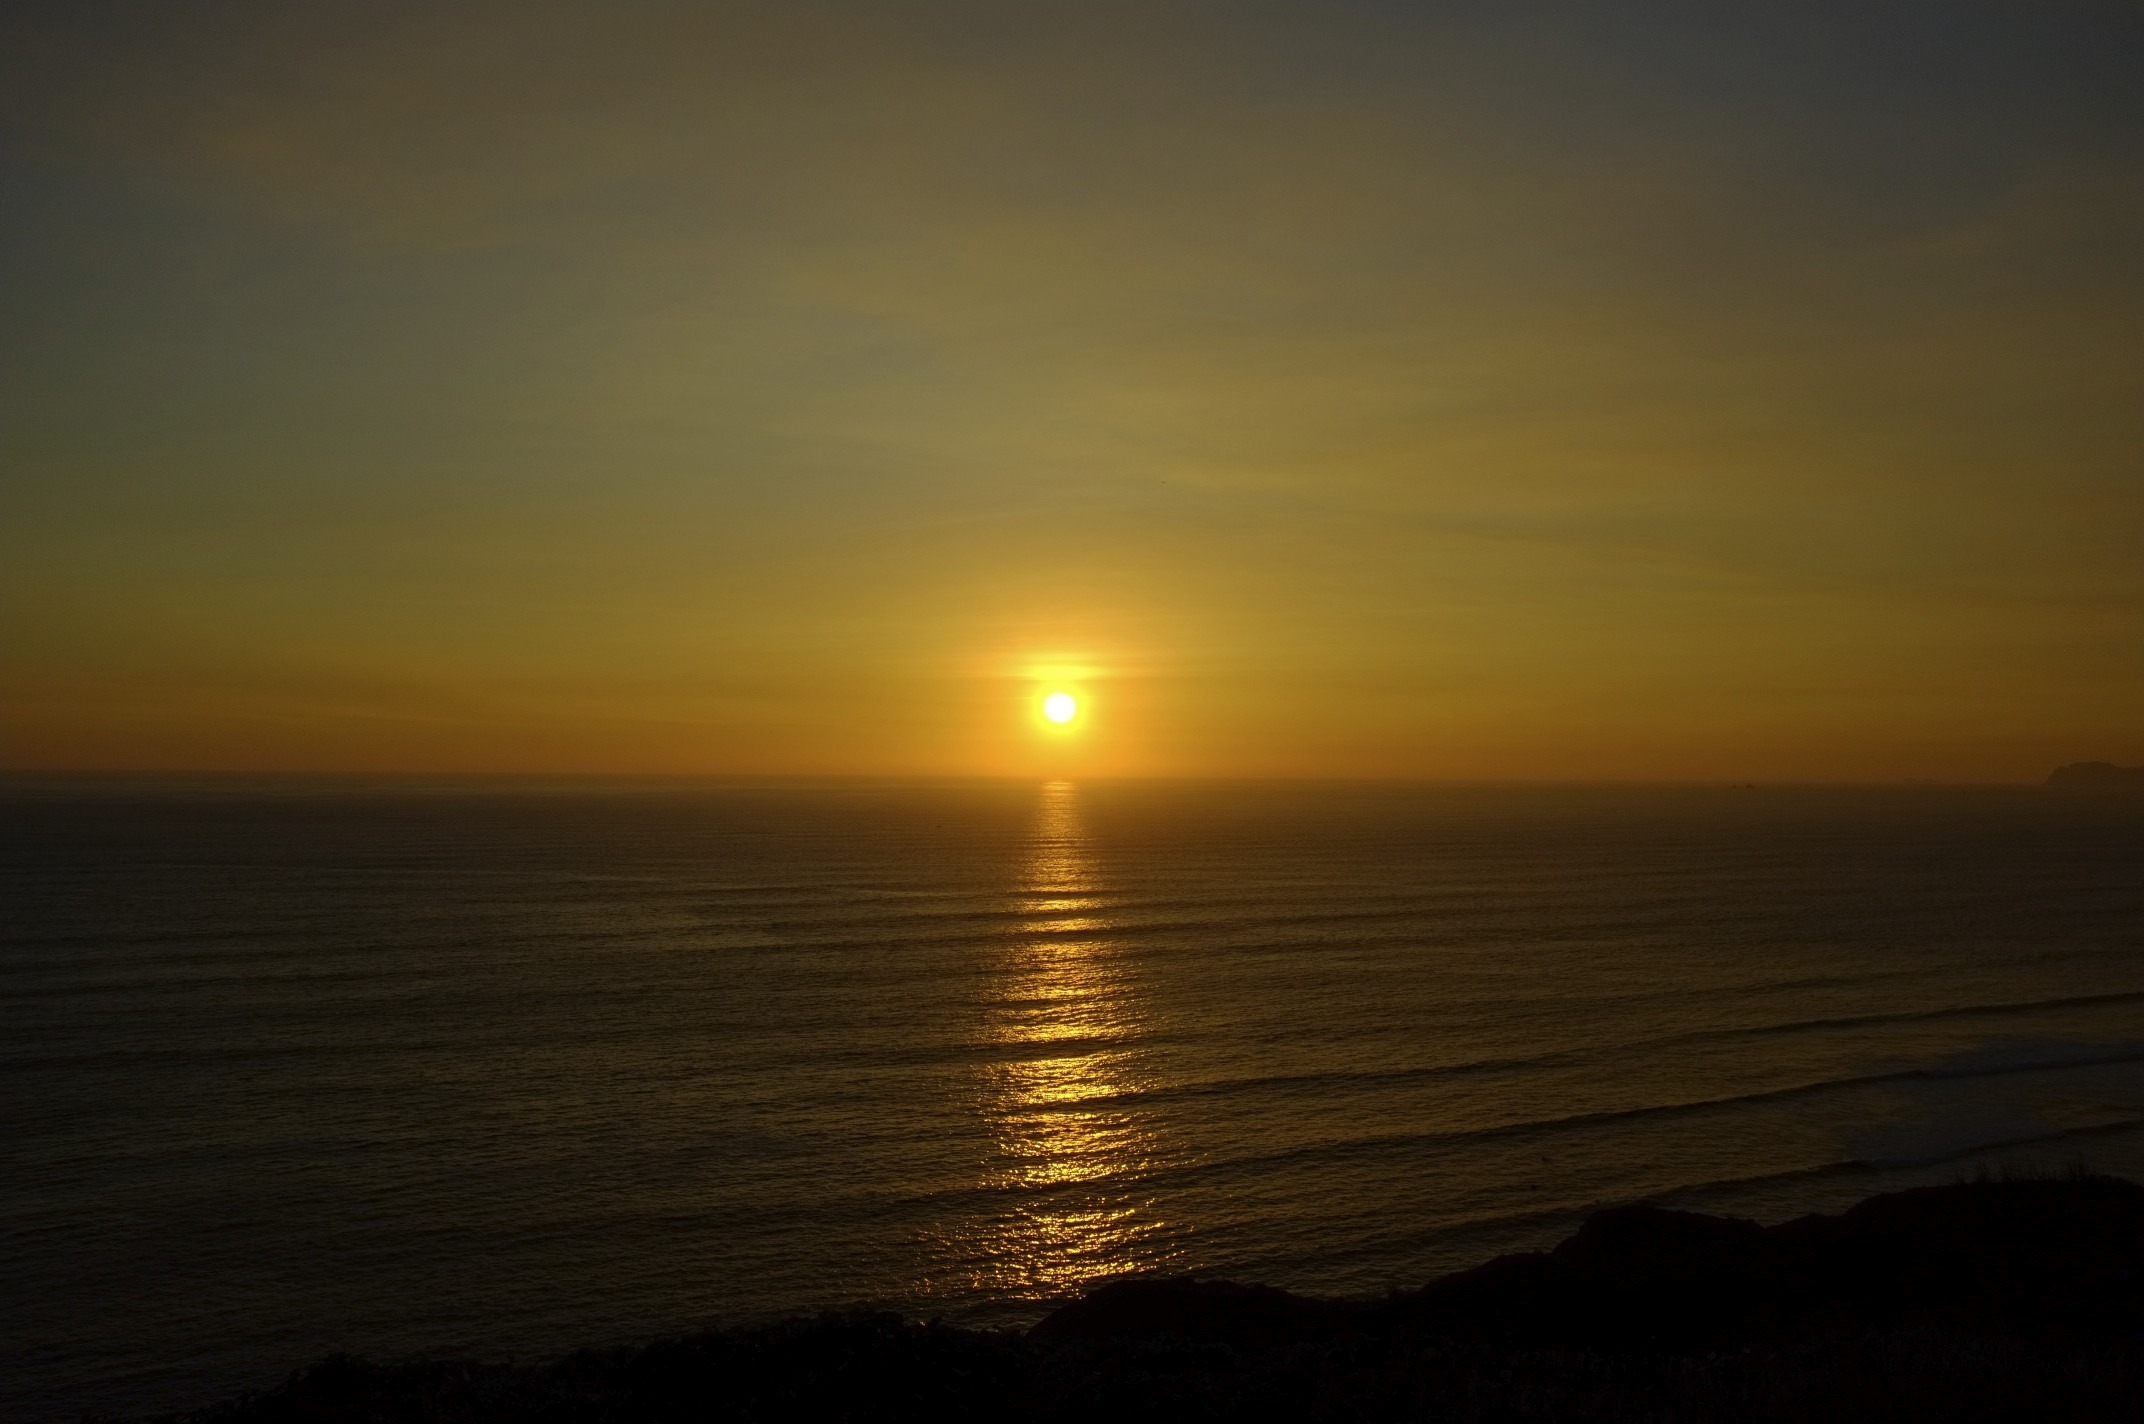
beach, sea, coast, nature, outdoor, ocean, horizon, sky, sun, sunrise, sunset, sunlight, air, morning, wave, dawn, atmosphere, dusk, environment, evening, relax, tranquil, scenic, natural, weather, cloudscape, outdoors, clouds, climate, day, pacific, meteorology, afterglow